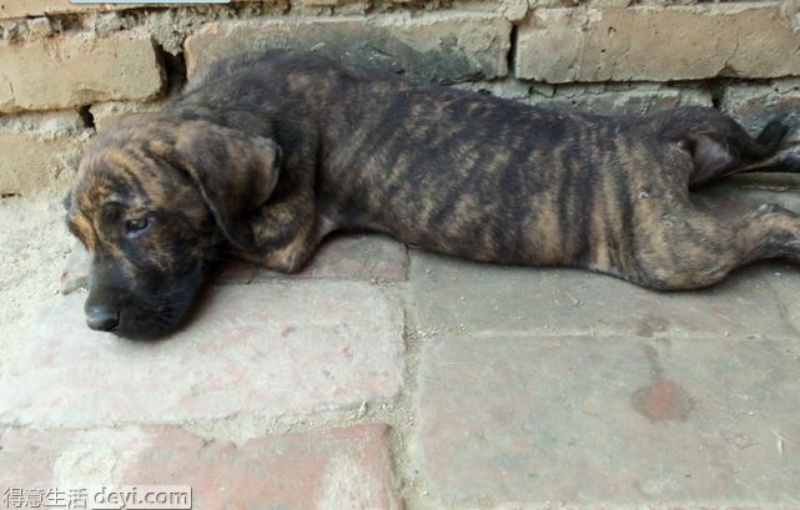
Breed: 220-n000032-Fila_Braziliero